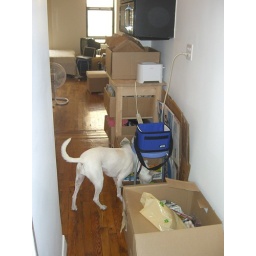
boxes in the kitchen